Jinsha site

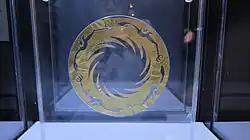
Golden sun bird displayed at Jinsha Museum

The gold artefact is circular with a 12-point sun in the middle. With a concentration of 94.2% gold, the gold leaf was made with natural gold dust. On the perimeters of the leaf, four birds flying towards the left have been carved out. In 2005, the State Administration of Cultural Heritage stated that the artefact symbolised Chinese history. It was believed to represent the legend in the "Classic of Mountains and Seas". The legend explained that sunset occurred when four birds pulled it down from the sky. Due to its popularity, the artefact is the logo for the Jinsha Museum, which currently displays it on the second floor. Since people at Jinsha worshipped the sun, the gold sunbird is regarded to symbolise authority and power.